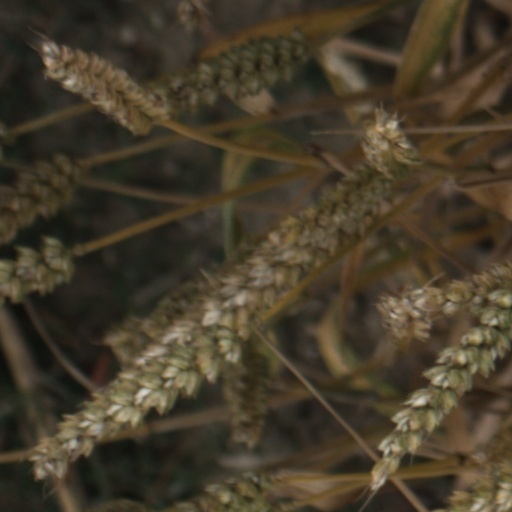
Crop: wheat